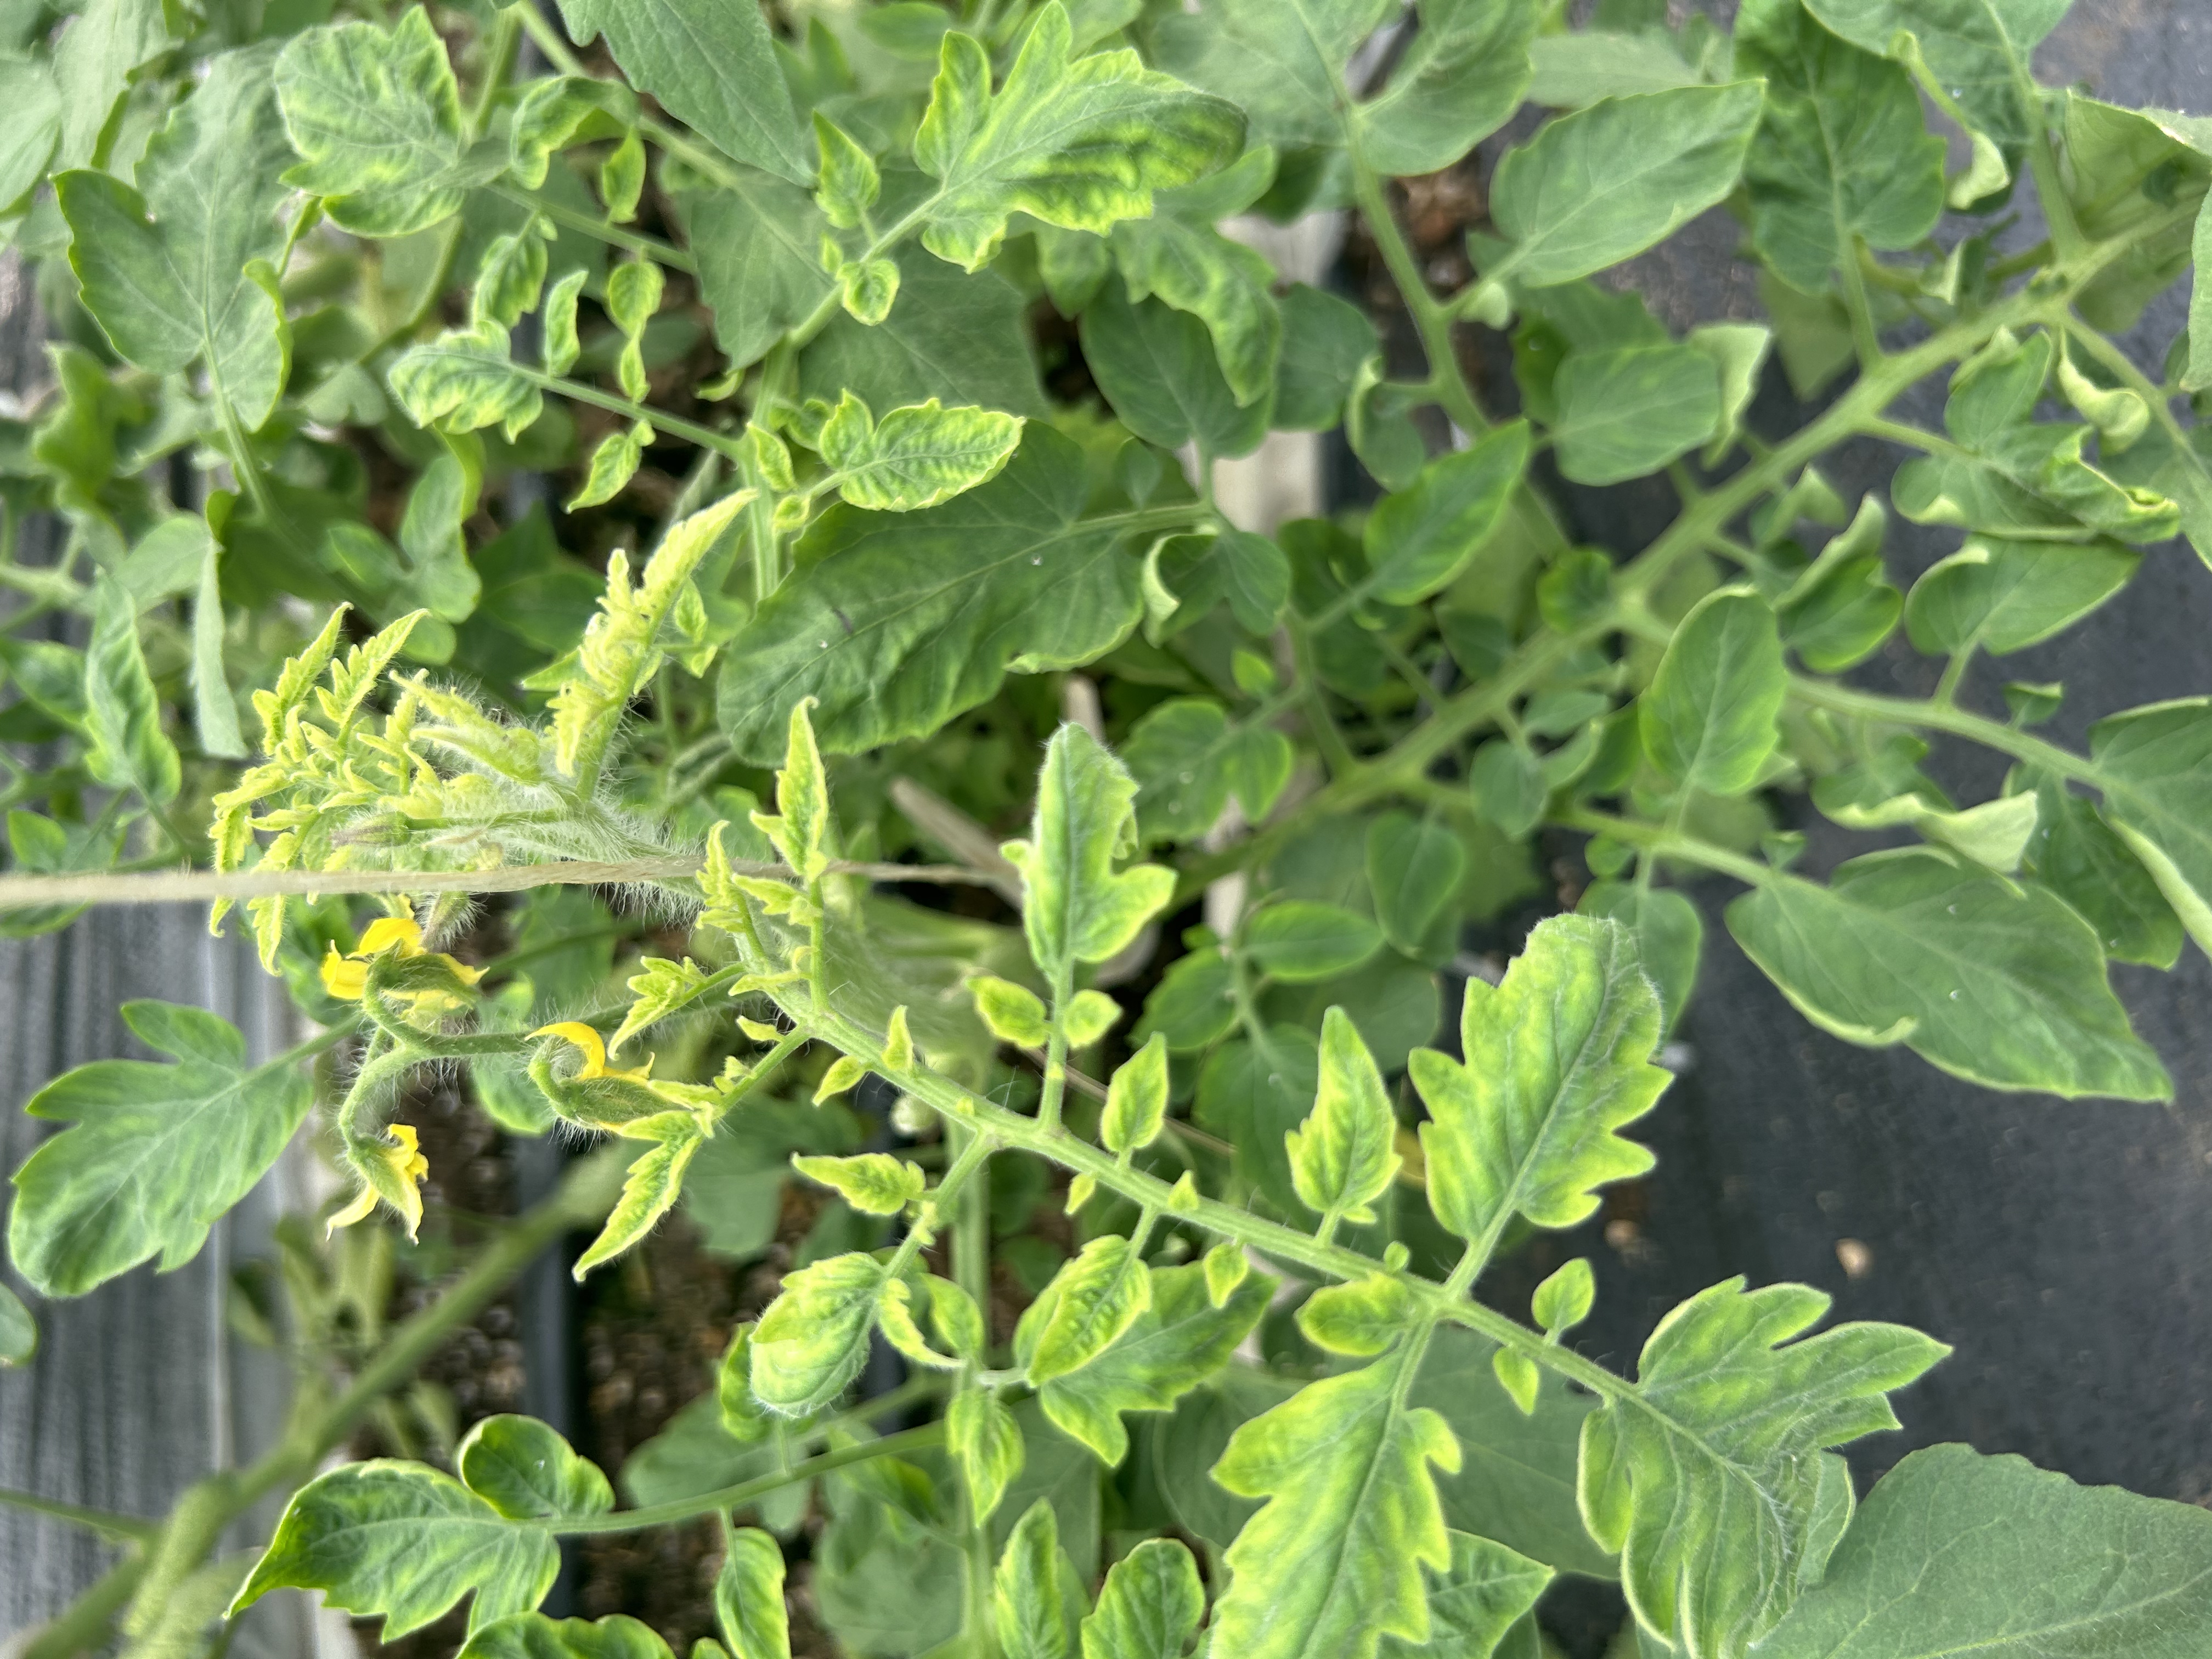
Disease: Viral